Pope Leo XIII

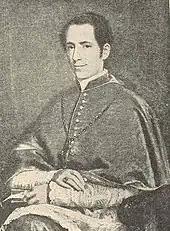
Archbishop Pecci as Nuncio in Brussels

In 1843, Pecci, at only 33, was appointed Apostolic Nuncio to Belgium, a position that guaranteed the cardinal's hat after completion of the tour.